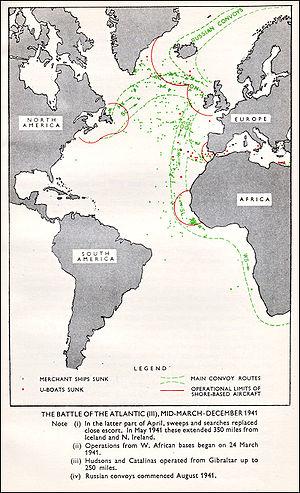
La bataille de l'Atlantique (III), mi-mars/décembre 1941. La route des convois.
Un convoi est un groupe de véhicules, généralement des voitures ou des navires, voyageant ensemble afin de s'assurer soutien et protection. Généralement, le convoi est organisé avec un soutien armé défensif. Le terme peut être utilisé sans son sens militaire, par exemple, lorsque des véhicules se déplacent dans une région isolée. L'organisation des secours afin d'arriver dans une zone d'urgence majeure de manière coordonnées et permettre l'établissement d'une structure de commande opérationnelle est également un motif d'organisation de convois.